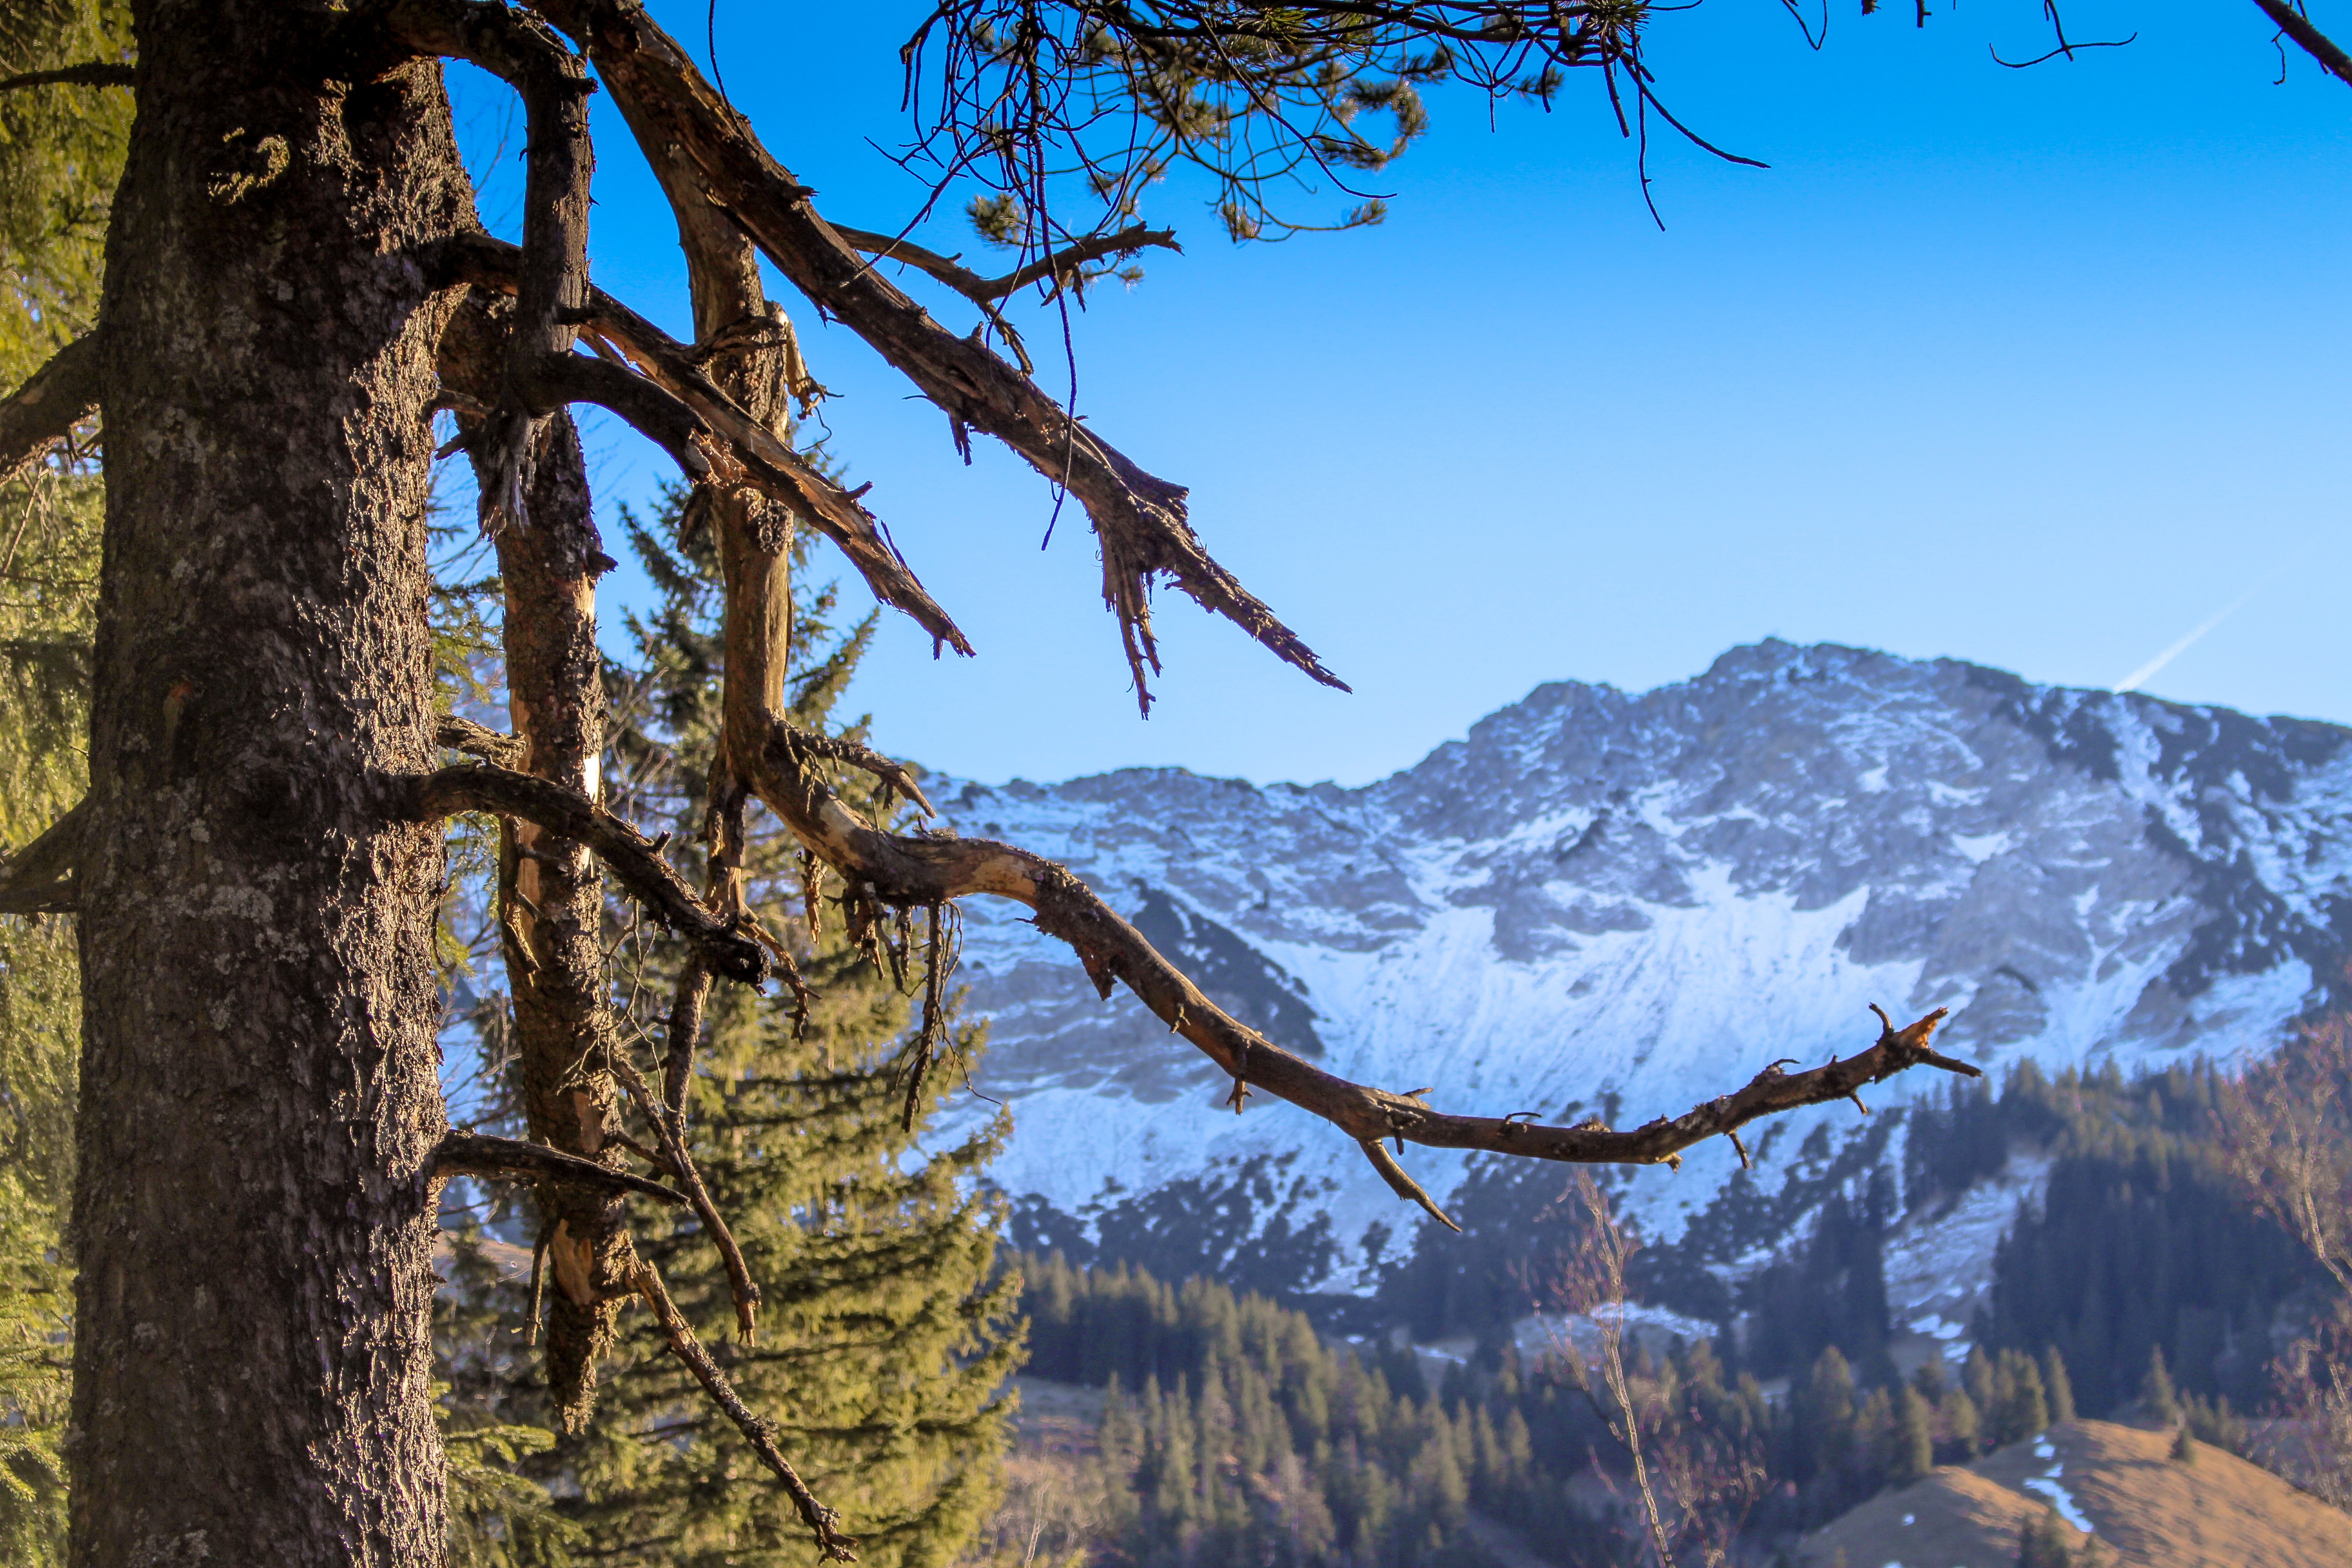
landscape, tree, nature, forest, wilderness, branch, mountain, snow, cold, winter, plant, sky, trail, sunlight, mountain range, mystical, panorama, green, autumn, snowy, alpine, rest, season, ridge, summit, leaves, mountains, branches, mood, larch, mountain panorama, broadband tip, woody plant, mountainous landforms